Tissue-type plasminogen activator

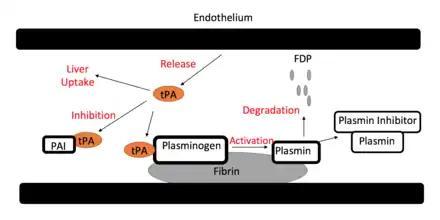

Once in the body, tPA has can cause the desired thrombolytic activity (see figure), or be inactivated and removed. In the bloodstream tPA has a half-life of 4 to 6 minutes. tPA can be bound by a plasminogen activator inhibitor, resulting in inactivation of its activity. The protein is then removed from the bloodstream by the liver. One of the specific receptors responsible for this processes is a protein known as the LDL Receptor-Related Protein (LRP1), which clears tPA which is bound to the Plasminogen Activator Inhibitor 1 (PAI-1). However, when present in a high enough concentration to counteract the effects of plasminogen activator inhibitor, tPA can bind plasminogen, cleaving off the bound plasmin from it. Plasmin, another type of protease, can either be bound by a plasmin inhibitor, or work to degrade fibrin clots, which is the main therapeutic pathway.